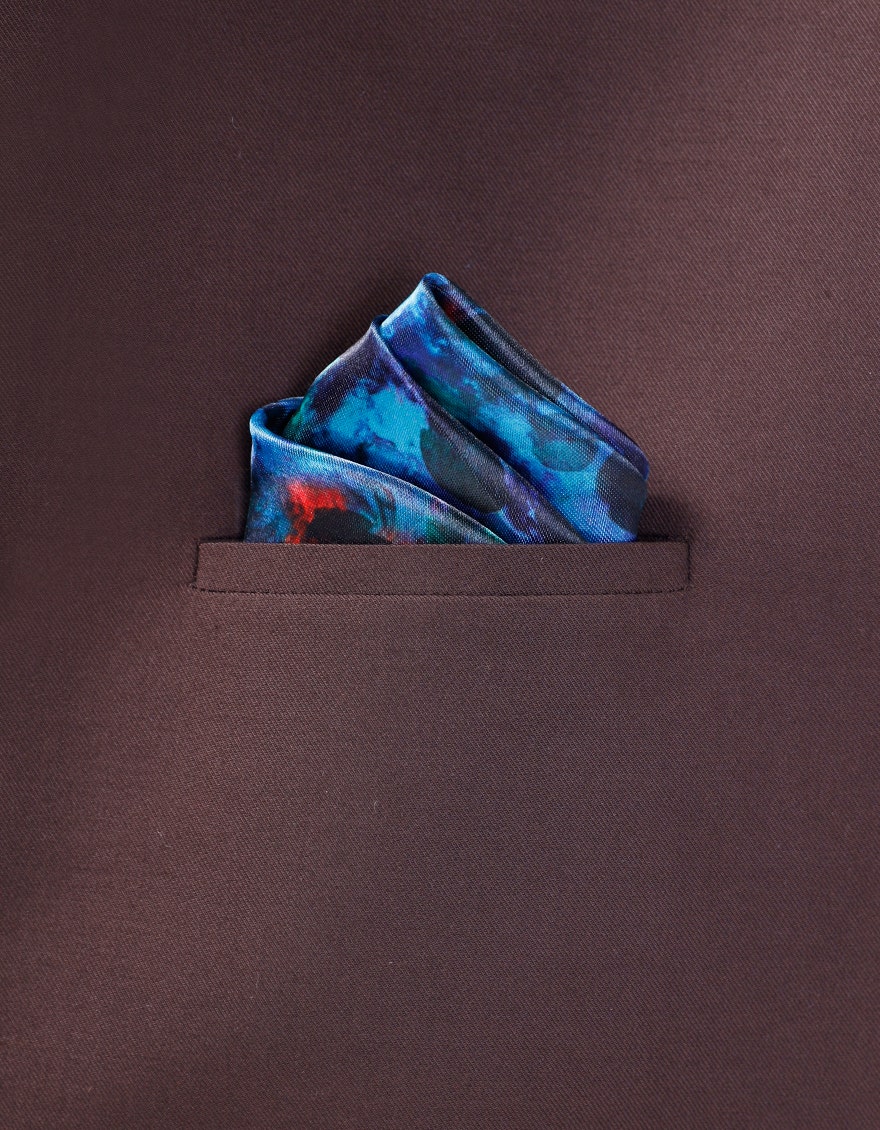
blue multi silk pocket square pocket pocket